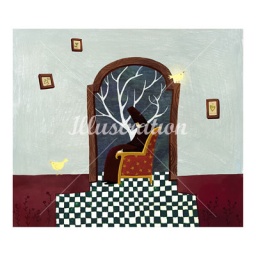
Man sitting in a chair